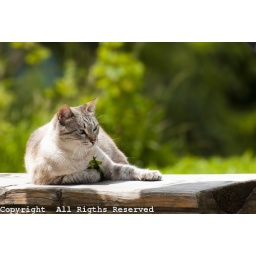
a cat sitting in the sun